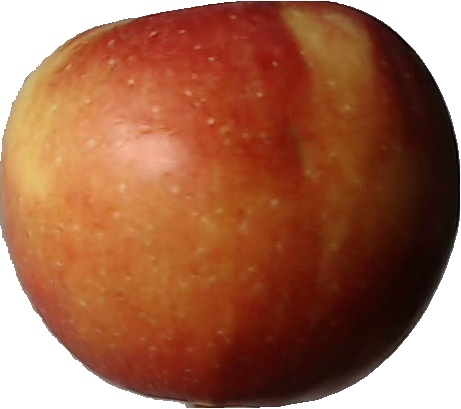
Label: apple_braeburn_1